Rong Baisheng

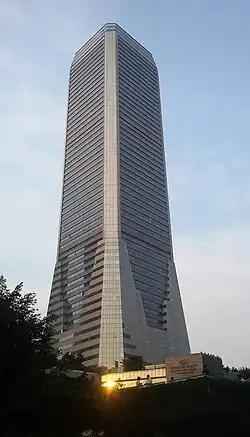
Guangdong International Building, designed in 1985, completed in 1990

In the 1970s, Rong began researching the structural design of skyscrapers, and devised a complete system of methodology and computer programs. With the commencement of the reform and opening era, Rong's career prospered in the 1980s. He designed the Shenzhen Asia Hotel (now Shangri-La Hotel) in 1981. The 33-story building was a landmark of Shenzhen at the time, and won a Science and Technology Progress Award from the Ministry of Construction of China.